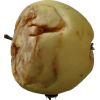
Label: Apple hit 1